Methven, Perth and Kinross

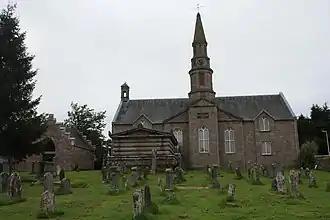
Methven Church and churchyard

Methven is a large village in the Scottish region of Perth and Kinross, on the A85 road due west of the city of Perth. It is near the village of Almondbank. The village has its own primary school, church, bowling club, community halls, playing field with sports facilities and skate-park, and a variety of businesses.